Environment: real
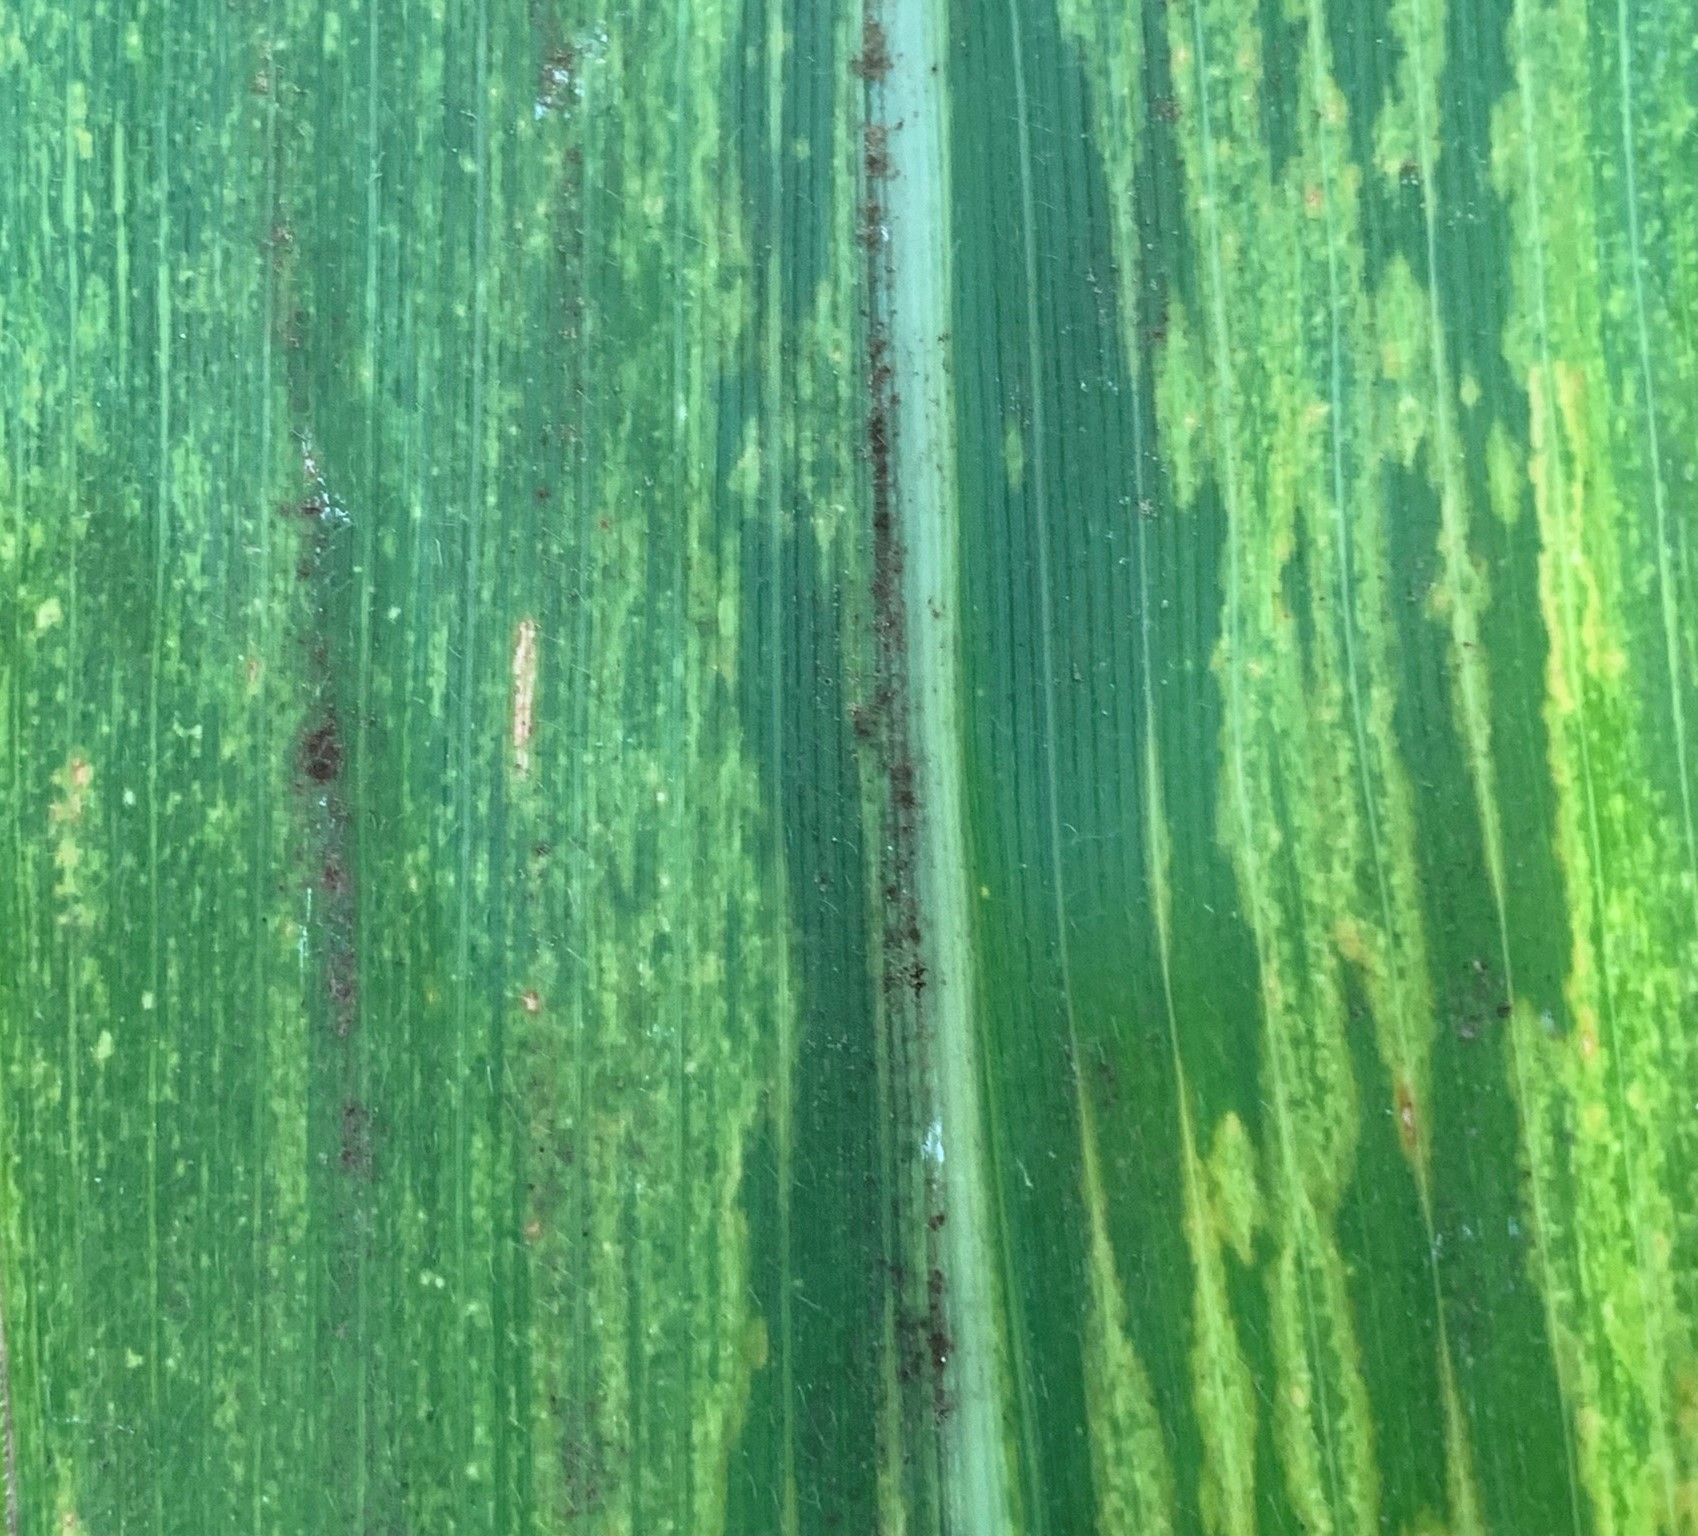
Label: lethal_necrosis